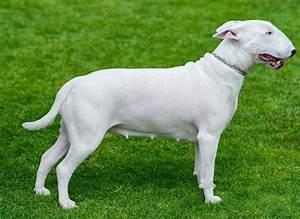
dog